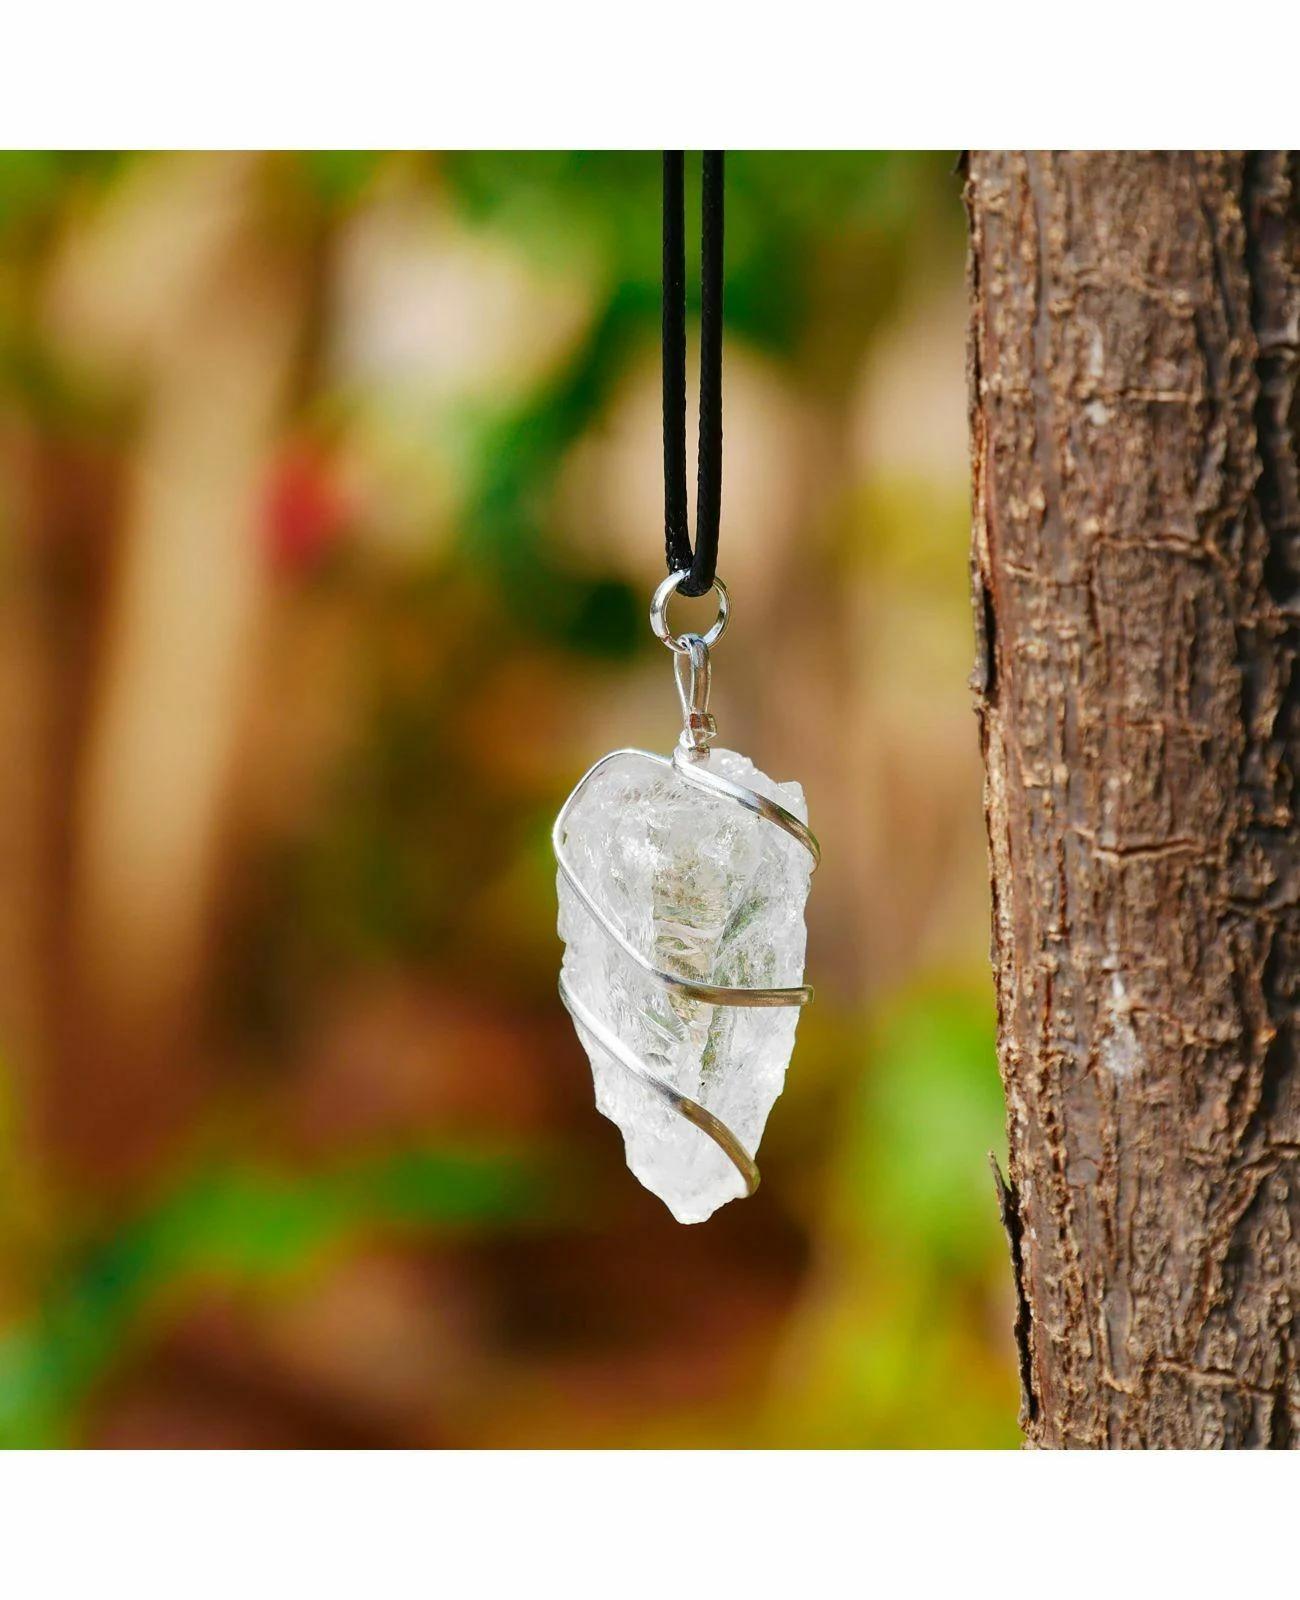
Reikved Raw Wire Wrap Clear Quartz Stone Natural Healing Crystals And Stones Crystal Pendants Necklace (Pack Of 399)
Type: Necklaces
Brand: Reikved
Price: Rs. 399
 Buy with confidence - we are committed to providing the best jewelry and excellent services to you. If any quality issue occurs, please dont hesitate to turn to our customer service for help, we will spare no effort to help you solve the problem.
Features: Well crafted necklace - this pendant necklace can be worn by both men and women, it is good to go will all kinds of casual, formal and party wears. With silver wire wrapping and raw healing crystals, this elegant and beautiful pendant looks divine and can be paired with all types of everyday attires,Stylish jewelry- with a silver curved wrapping, this crystal pendant is a great fashion accessory for your everyday need. Made with raw-natural crystals and healing stones, this prosperity chakra healing pendant is great for chakra balancing and accomplishing the modern jewelry trend. It provides a bold and elegant charm with its aesthetic beauty.,Good luck crystals - it also attracts good luck, wealth, and success to the wearer. The chakra necklaces also enhance self-confidence, motivation, abundance, prosperity, and self-expression.,Gift item - this beautiful pendant is a great gift choice for your dear ones as it will protect them from dark energies and negative thoughts . Thus purifying their aura. . You may gift it to your loved ones, friends, colleagues, or relatives. It is a great gift for motivation, cleansing .